Eckersdorf

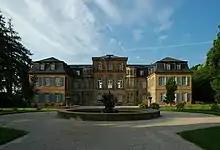
"Schloss Fantaisie" (north view)

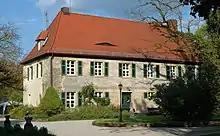
Oberwaiz: forester's house, former Jagdschloss of the Plassenbergers, now used by the Evangelisch Reformed church, built in 1776

Johann Jacob Spindler built "Schloss Fantaisie" for Margravine Elisabeth Fredericka Sophie of Brandenburg-Bayreuth from 1758 to 1765. Today, there is a garden museum in this rococo palace. The listed town hall in the Donndorf district was built around 1830.